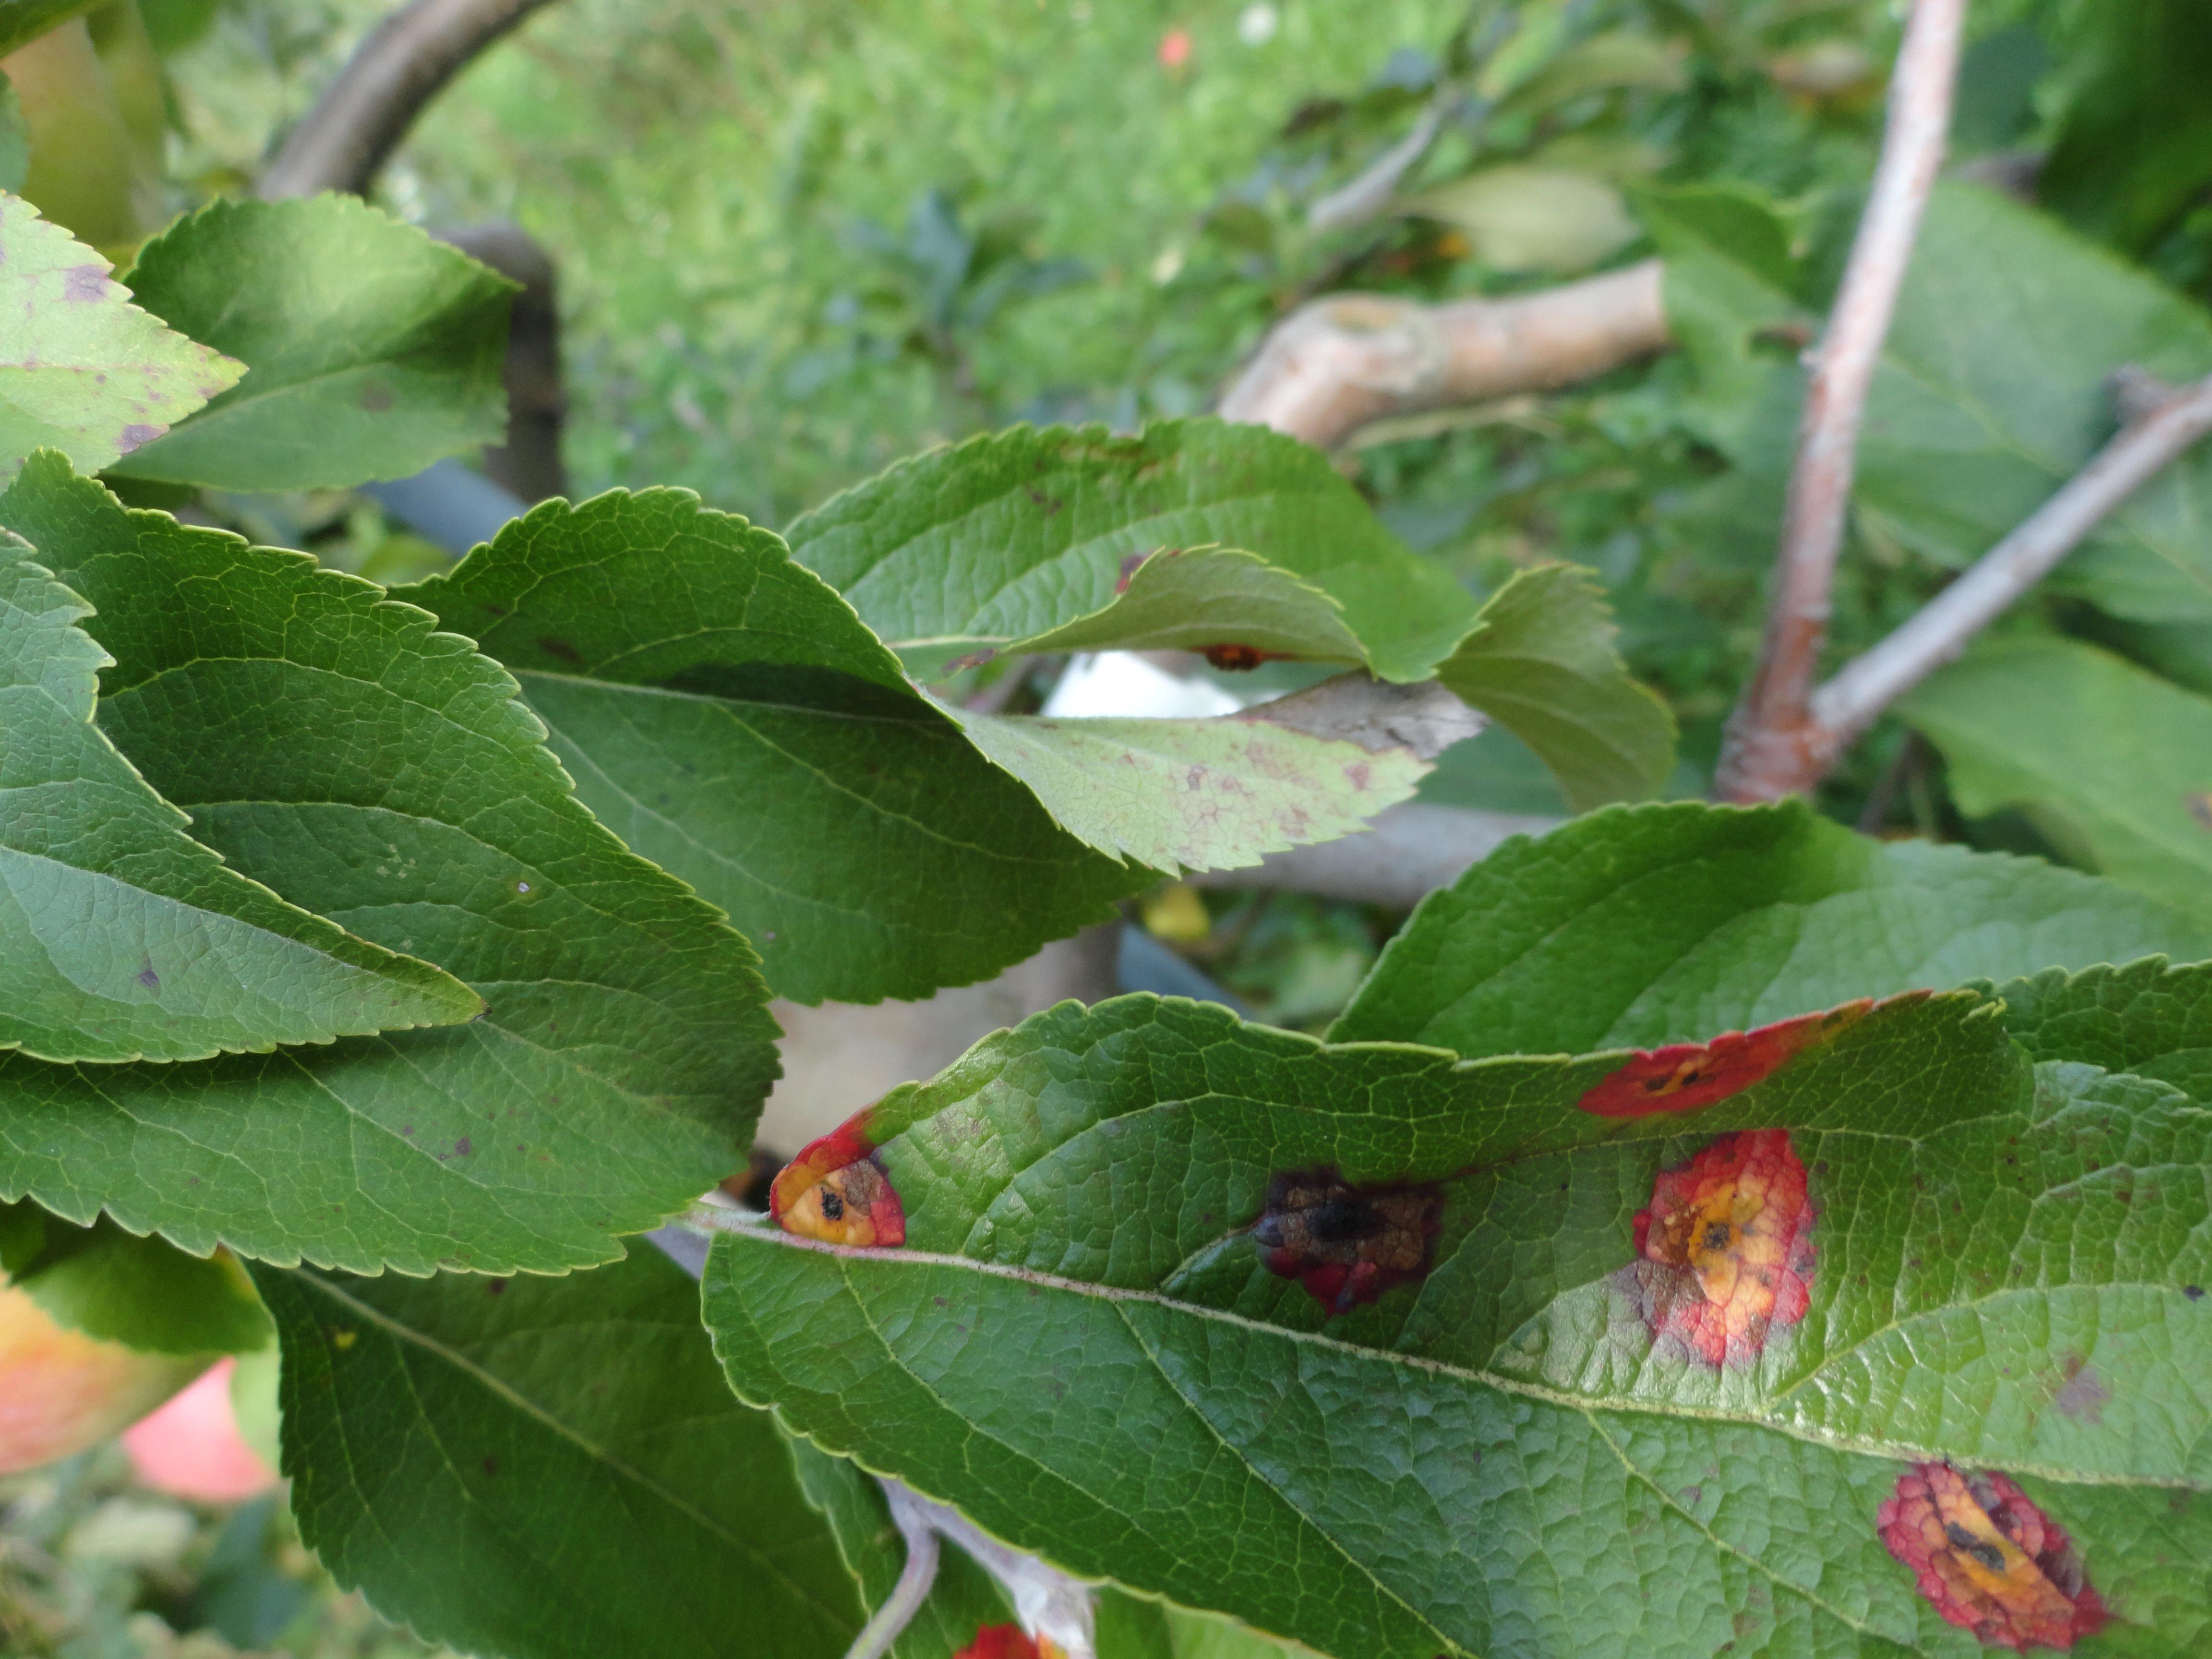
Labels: rust